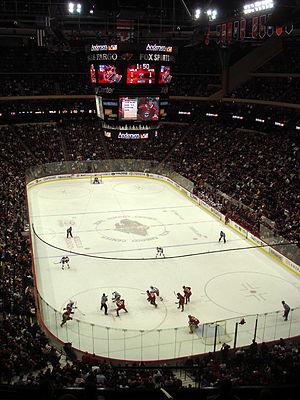
Le Xcel Energy Center est une salle omnisports située à Saint Paul, près de Minneapolis, dans le Minnesota et elle est sponsorisée par Xcel Energy.
Cette page présente une liste des équipes de la Ligue nationale de hockey, ligue professionnelle de hockey sur glace d'Amérique du Nord. Depuis les débuts de la ligue, en 1917, seuls les Canadiens de Montréal et la franchise des Maple Leafs de Toronto ont toujours évolué dans la LNH. Les Canadiens sont l'équipe la plus titrée avec vingt-quatre Coupes Stanley.